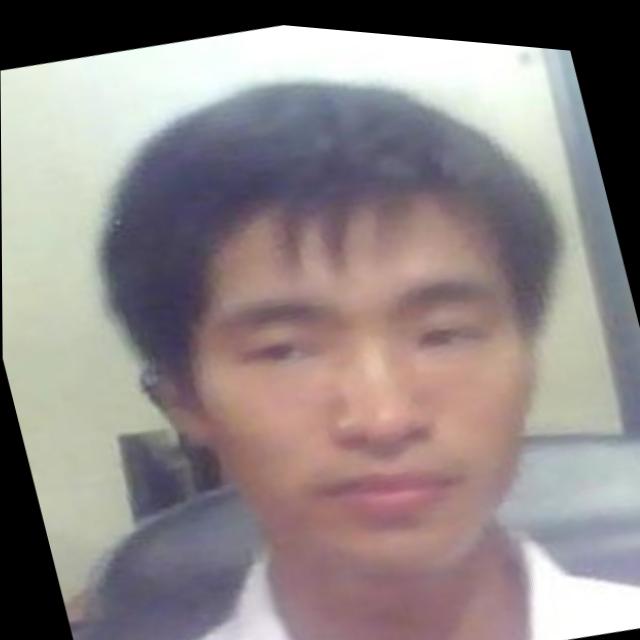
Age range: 21-44